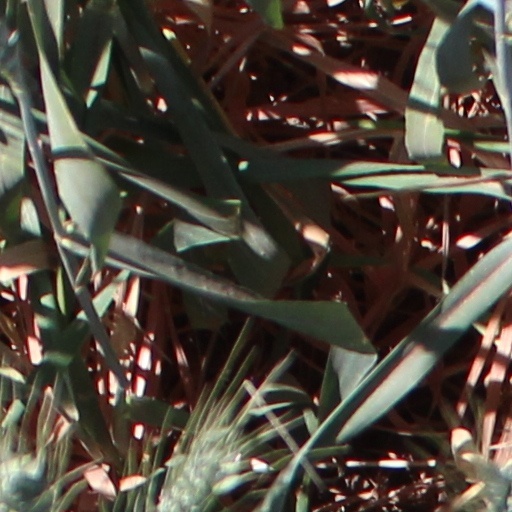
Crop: wheat